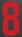
Number: 8